Baltanás

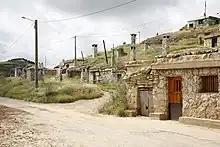
Wineries in Baltanás

Among its ethnological heritage, the Baltanás wineries are noteworthy. It is a complex made up of 374 underground cellars where wine is traditionally made and stored. They are located on a hill known as Cerro del Castillo. It is said that the famous Catalan architect Antoni Gaudí visited Baltanás and was inspired by its cellars to create the chimneys of his famous house known as La Pedrera.